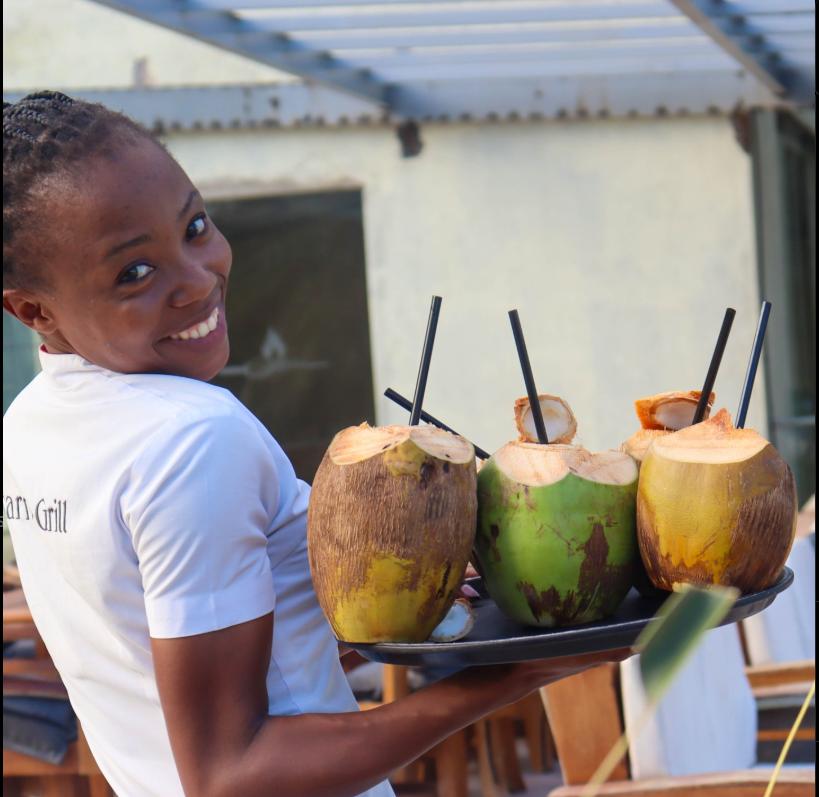
Binti anatabasamu, amevaa shati nyeupe na kusuka nywele zake. Ameshikilia sinia iliyokuwa na madafu yaliyofuliwa na kuwekwa mirija ndani ya nazi.